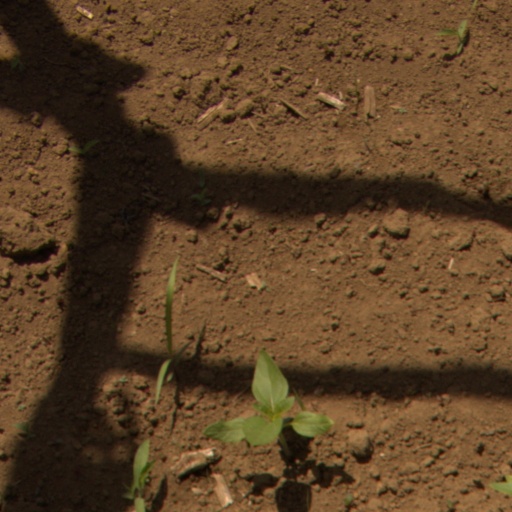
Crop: Jerusalem artichoke